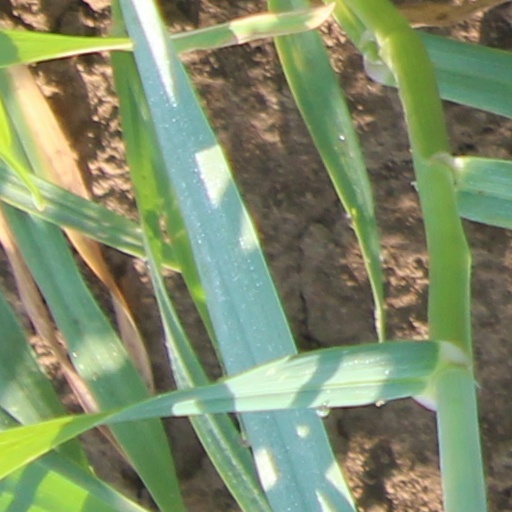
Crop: wheat